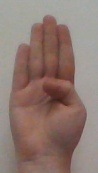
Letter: kaaf